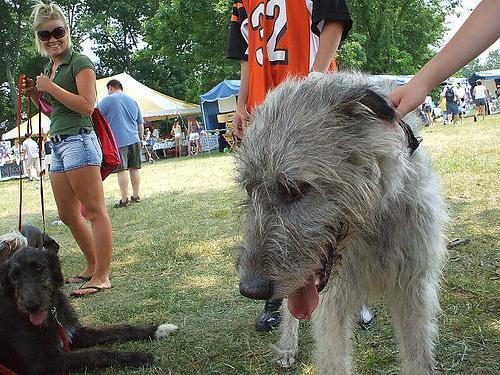
Irish_wolfhound